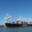
Label: ship